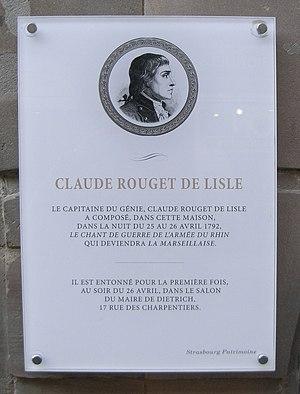
Plaque sur la maison de Claude Joseph Rouget de Lisle au 81 Grand rue à Strasbourg (France)
Strasbourg est une commune française située dans le département du Bas-Rhin. Préfecture du département, elle est également, depuis le 1ᵉʳ janvier 2016, le chef-lieu de la région Grand Est. Capitale de la région historique d'Alsace, la ville est bordée par le Rhin et frontalière avec l'Allemagne.